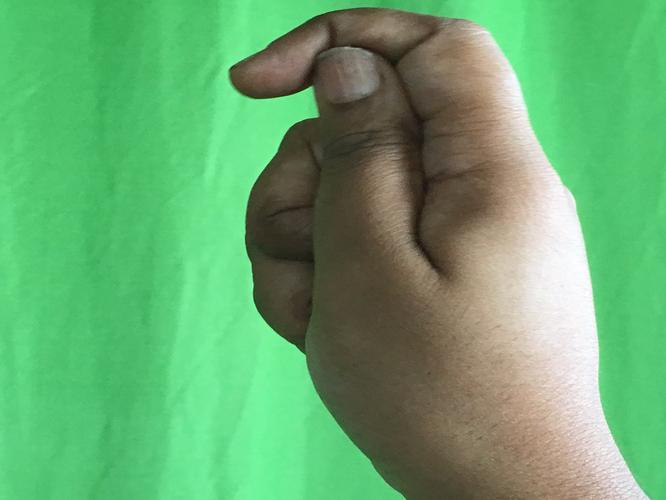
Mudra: Kapith
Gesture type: single_hand